Robert Thompson Crawshay

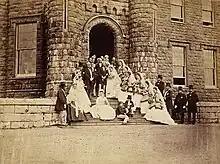
1871 Crawshay Wedding photographed by Robert Thompson Crawsahy on the steps of Cyfarthfa Castle, 29 April 1871 (Marriage of Henrietta Louise Crawshay to Captain 'Cookie' Ralston)

The marriage was not happy but they did have five children:- William Thompson in 1847, Rose Harriette Thompson the following year, Henrietta Louise in 1851, Robert Thompson in 1853 and Richard Frederick in 1859. The following year her husband had a stroke which left him deaf. Crawshay had been very interested in music but with his disability his leisure time was taken up with the expensive hobby of photography.